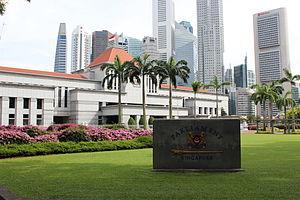
Le Parlement de Singapour ou Parlement de la République de Singapour est l’assemblée parlementaire unicamérale de la République de Singapour formant, avec le président, le corps législatif de Singapour.